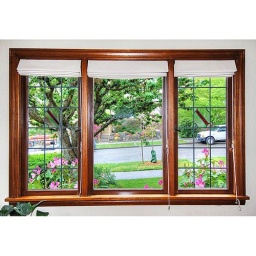
Original leaded glass windows in surprisingly good condition. Have to be massive heat loss through them though.